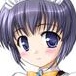
Portrait style: Anime Portrait